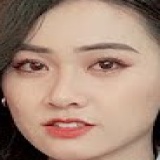
diễn viên Trúc Mây